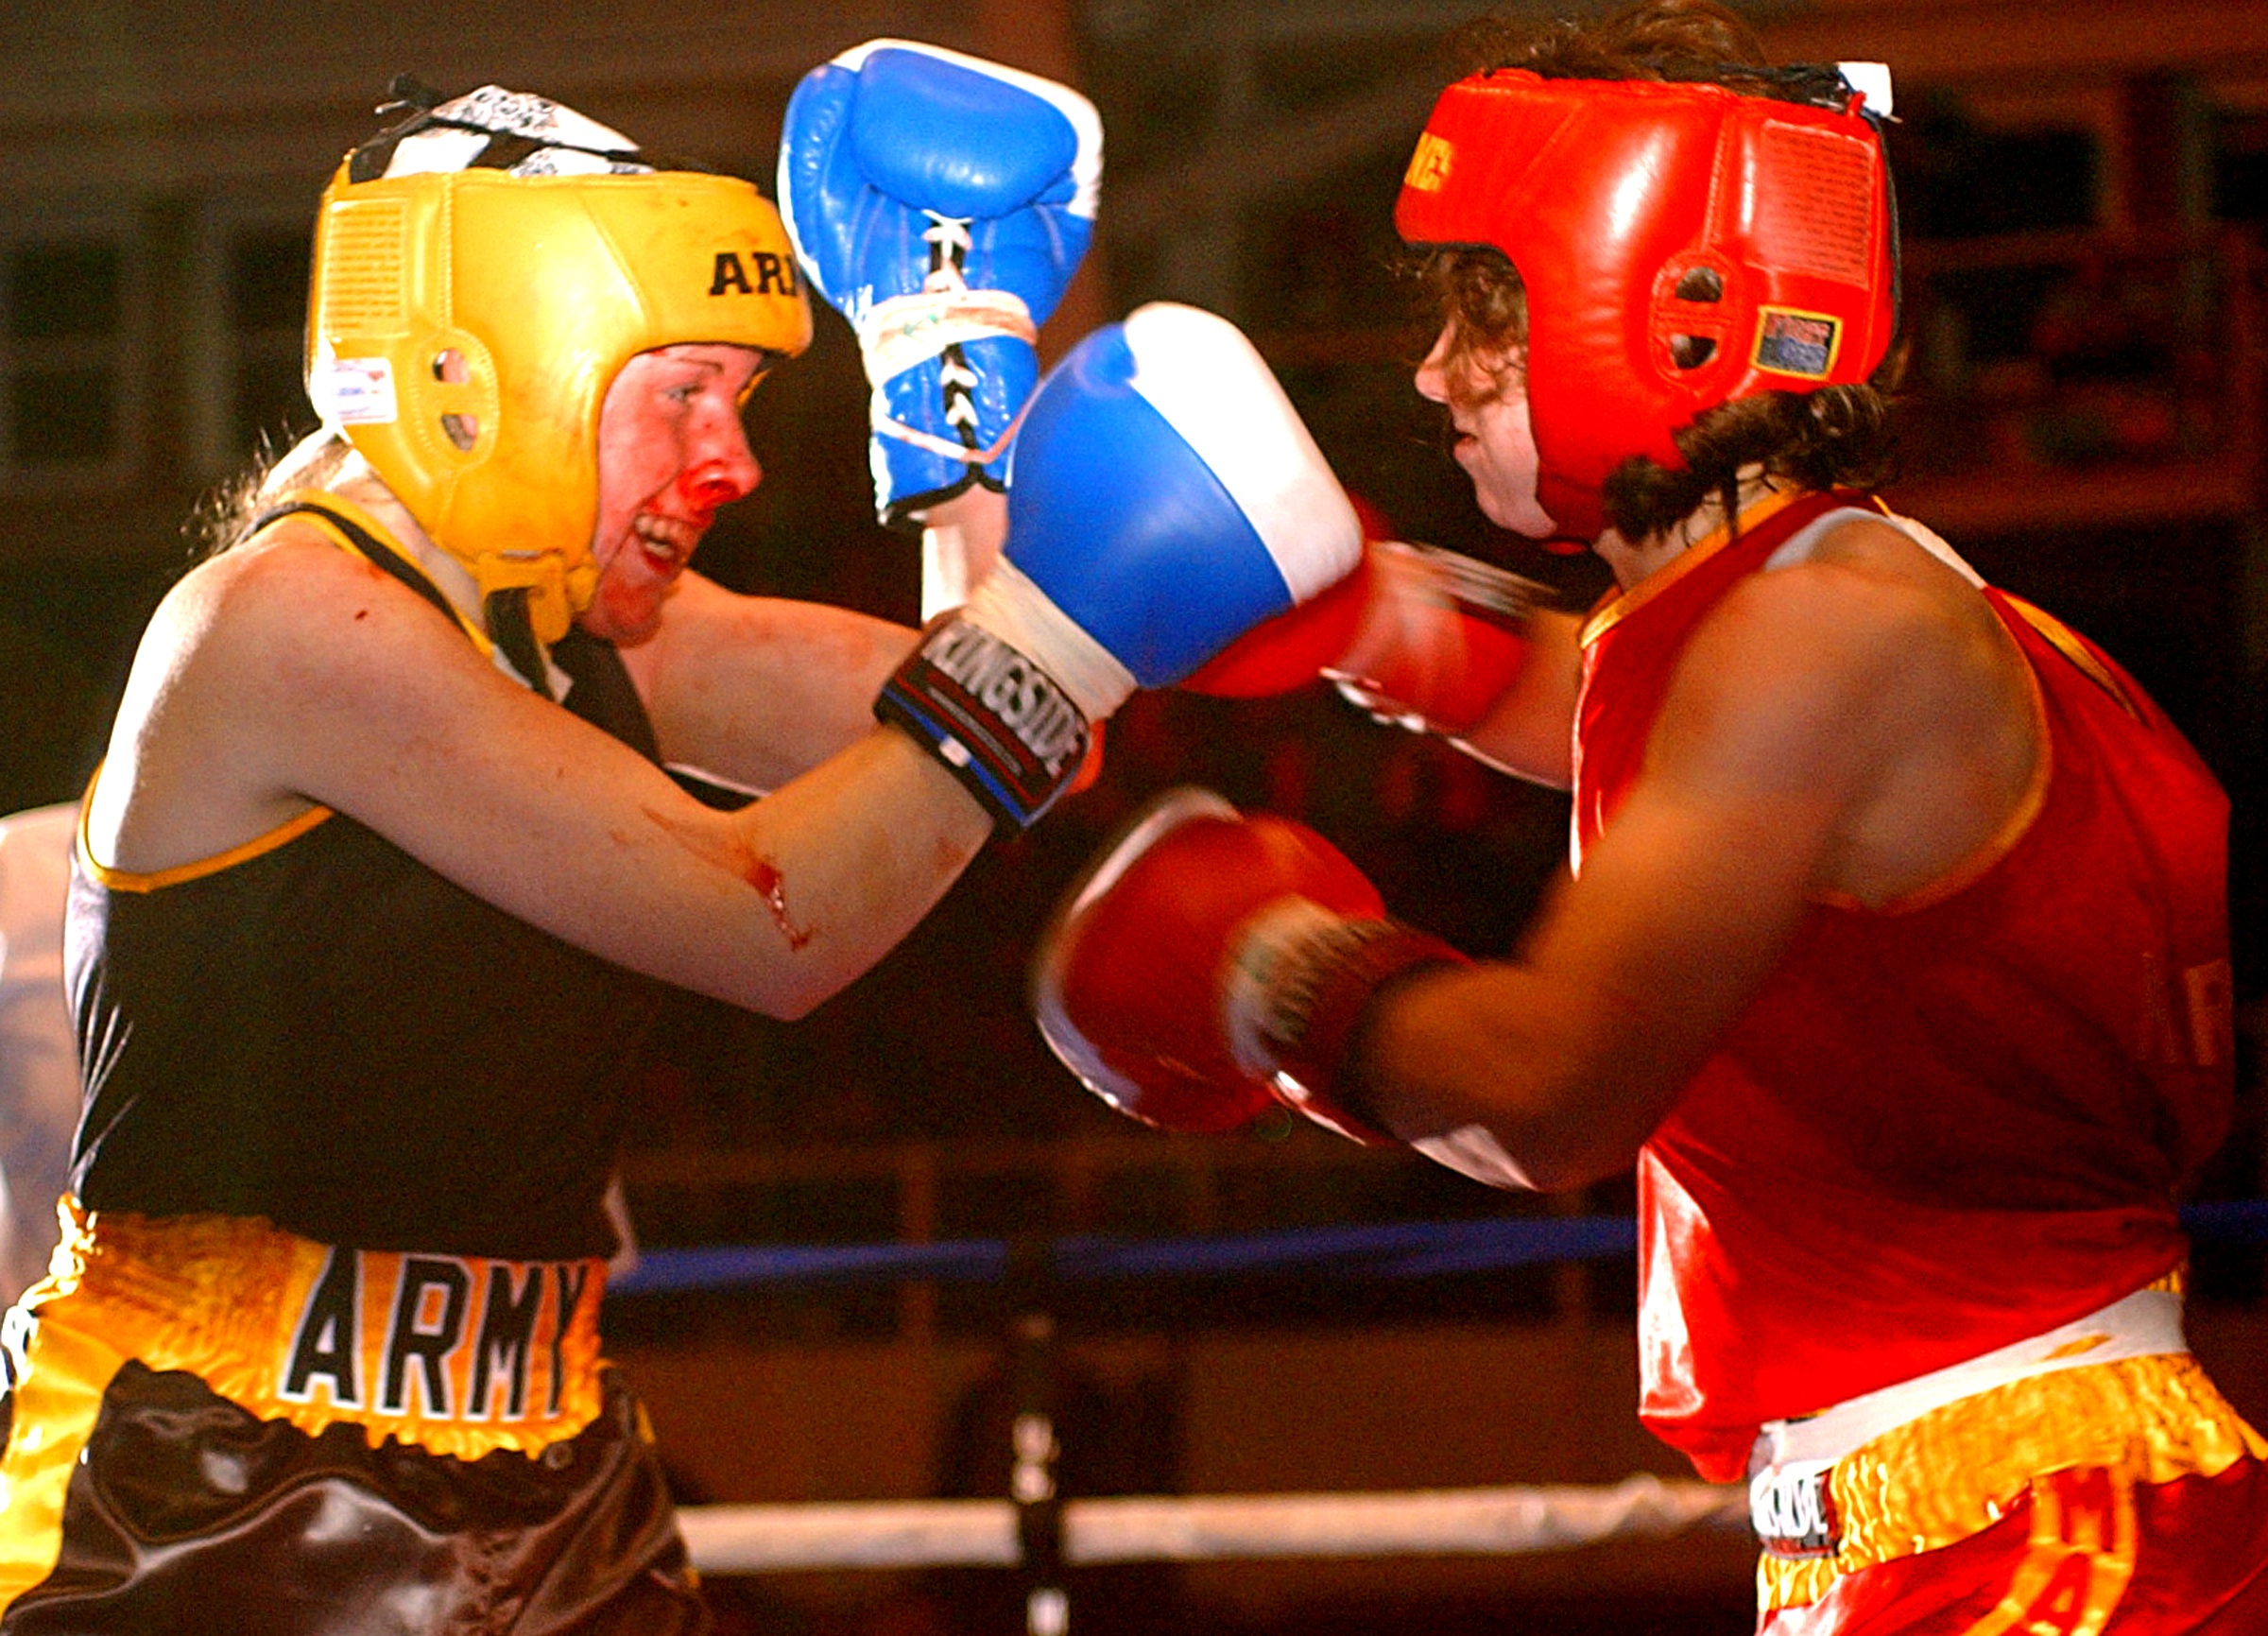
glove, sport, ring, female, headgear, fist, boxing, competition, nose, blood, women, sports, connect, fit, athlete, punch, boxers, kickboxing, muay thai, combat sport, individual sports, contact sport, wrestler, striking combat sports, shoot boxing, sanshou, professional boxing, nosebleed